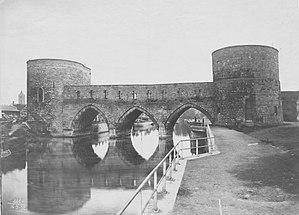
Le pont des Trous de Tournai est un ancien pont de style gothique, érigé au XIIIᵉ siècle, encadré de deux tours et enjambant le fleuve Escaut à Tournai, en Belgique. L'arche centrale a été dynamitée au début de la Seconde Guerre mondiale. Lors de la reconstruction après la guerre, les deux arches intactes ont été démontées puis l’ensemble a été reconstruit selon de nouvelles proportions - en partie avec les matériaux des arches historiques - pour élargir l’arche centrale, et l'ensemble du pont a été rehaussé de 2,40 m pour faciliter la navigation fluviale, tout en préservant ce qui définissait l'ouvrage en tant que porte d'eau médiévale.